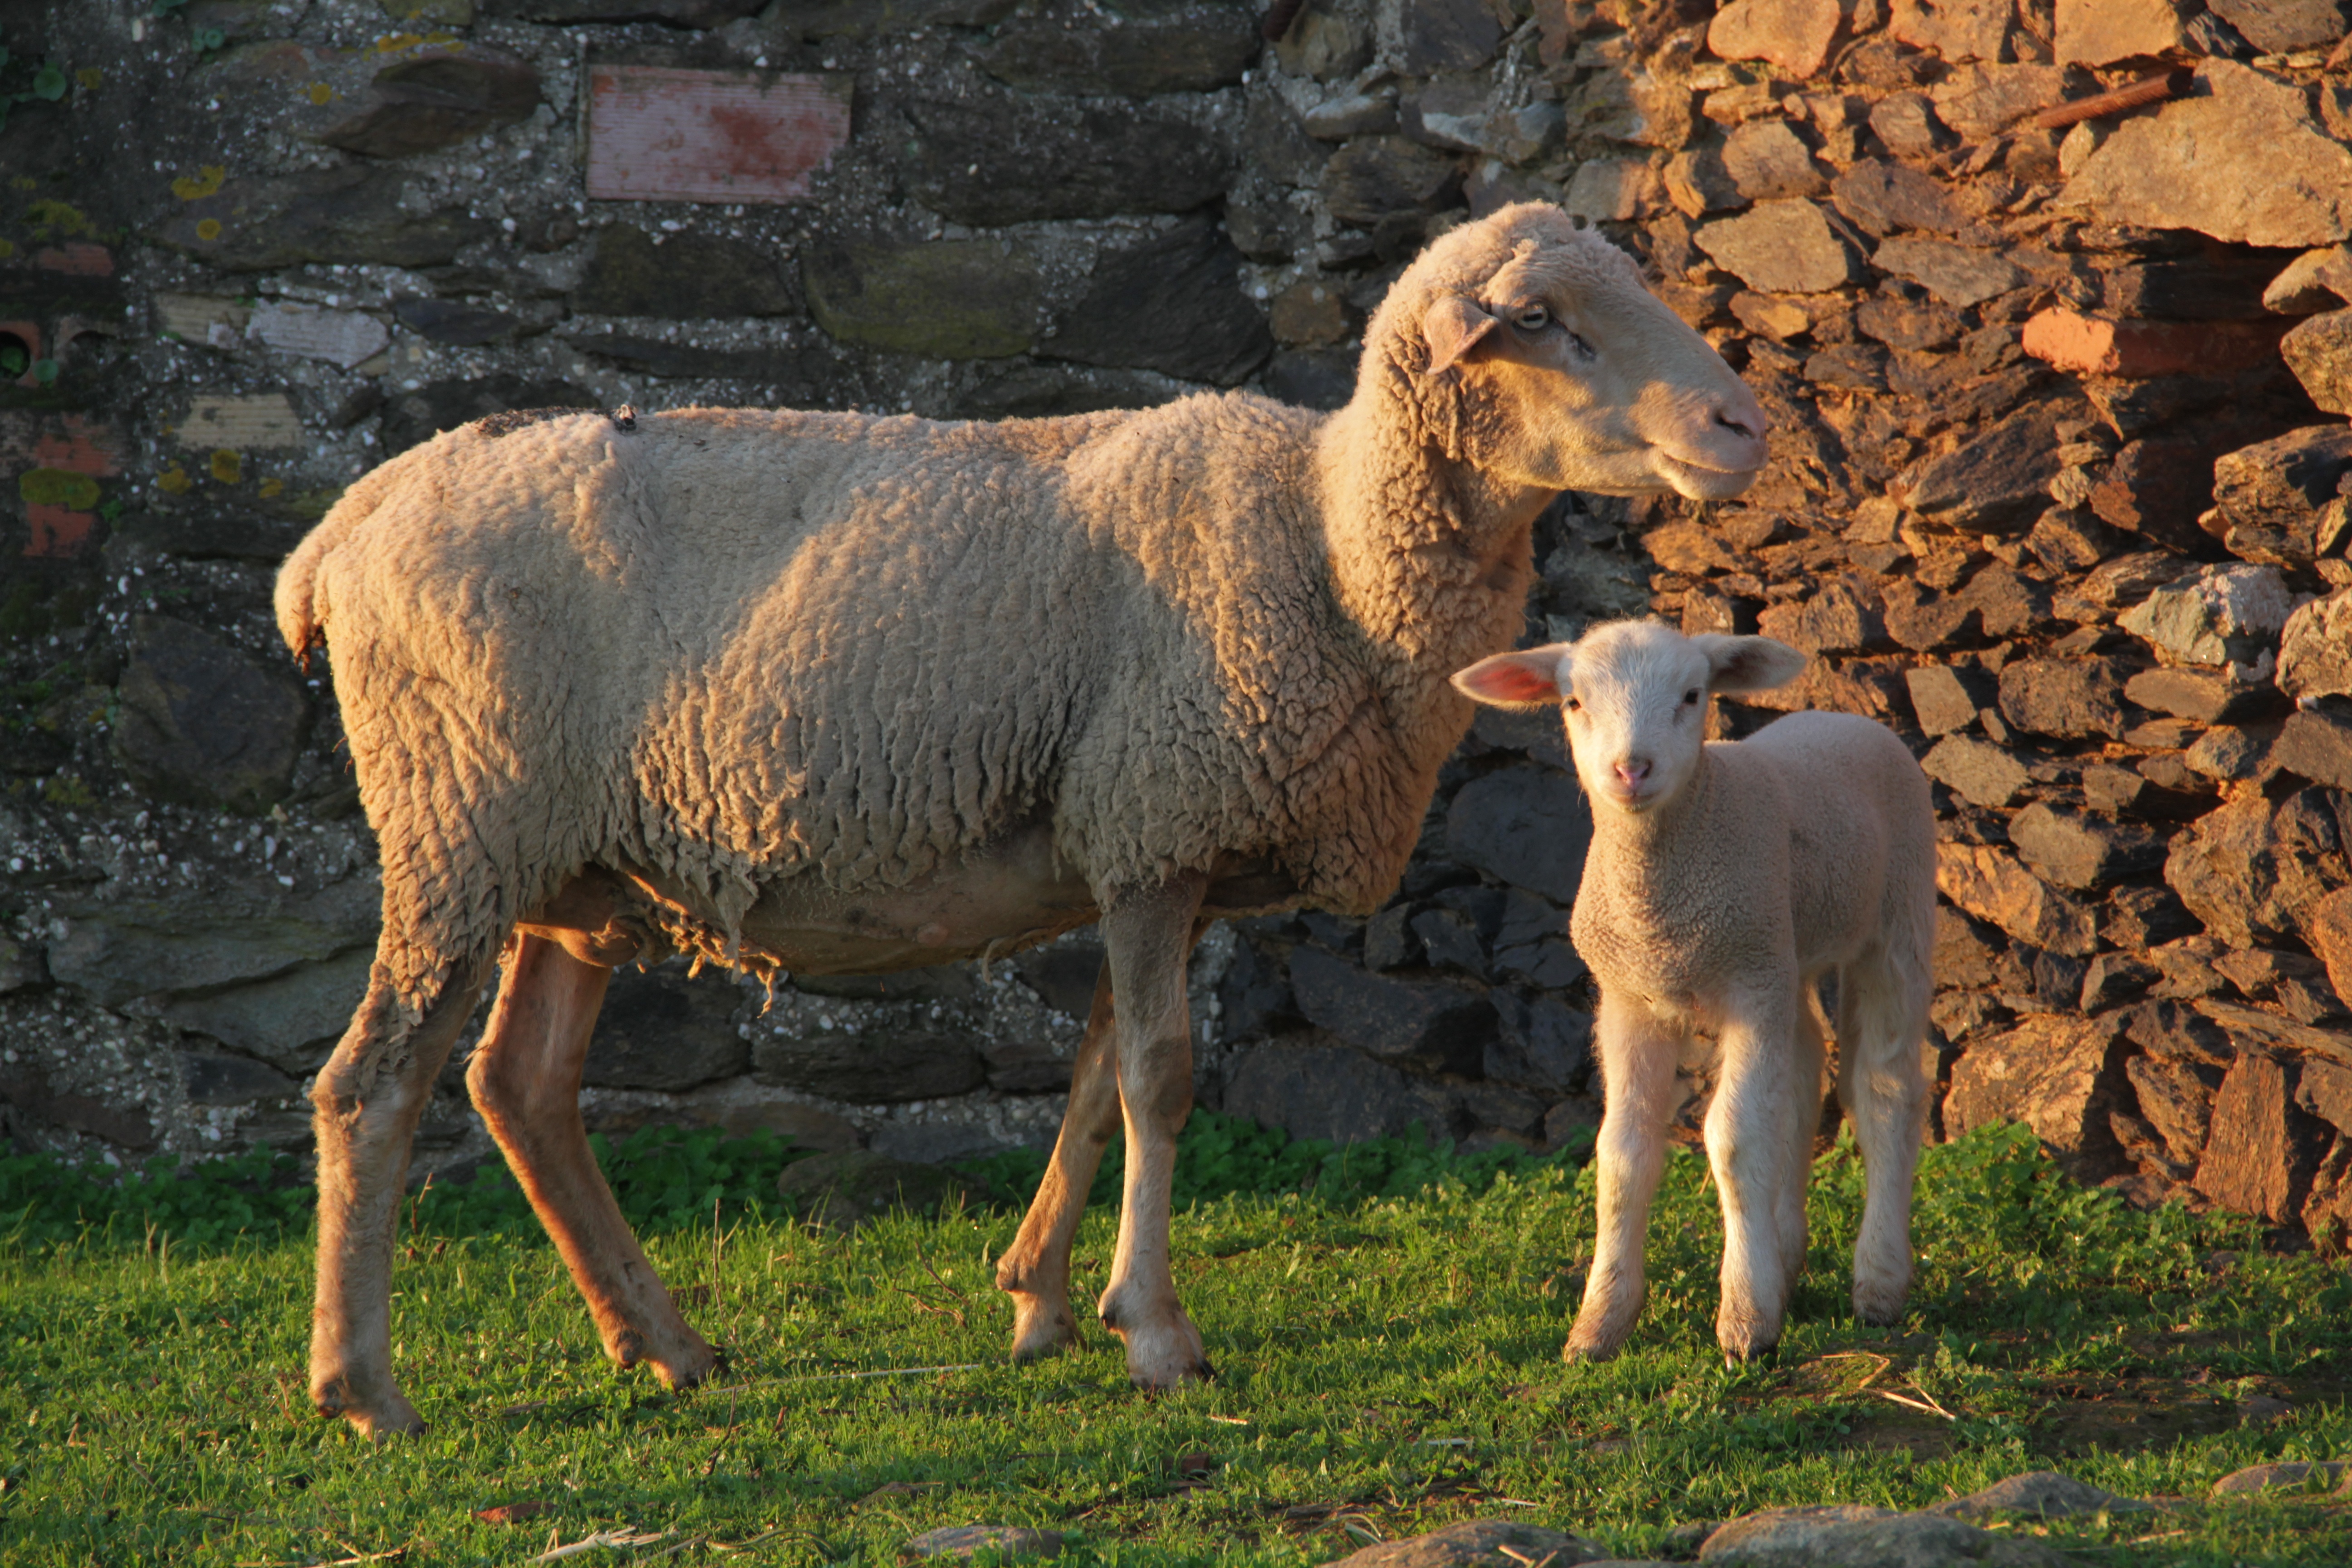
nature, wildlife, herd, pasture, grazing, sheep, mammal, fauna, vertebrate, sheeps, animal husbandry, barbary sheep